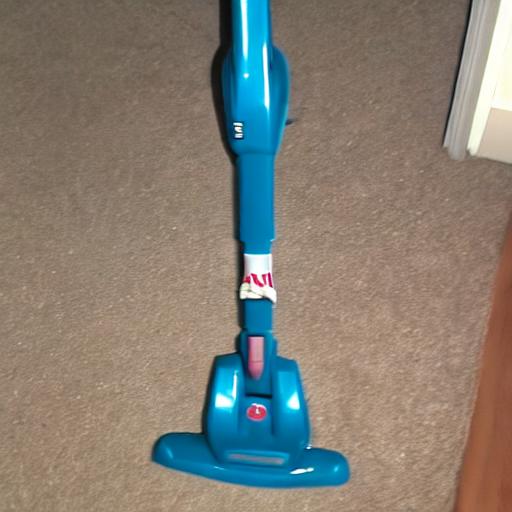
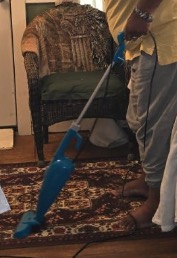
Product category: items_vacuum
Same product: no